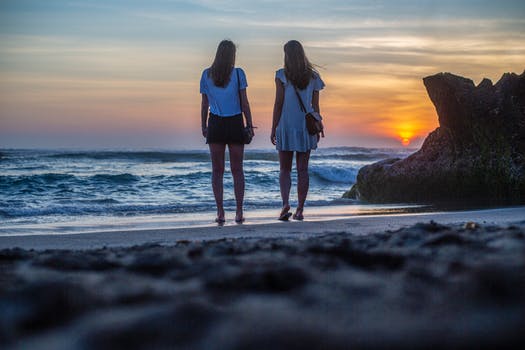
Label: No Watermark